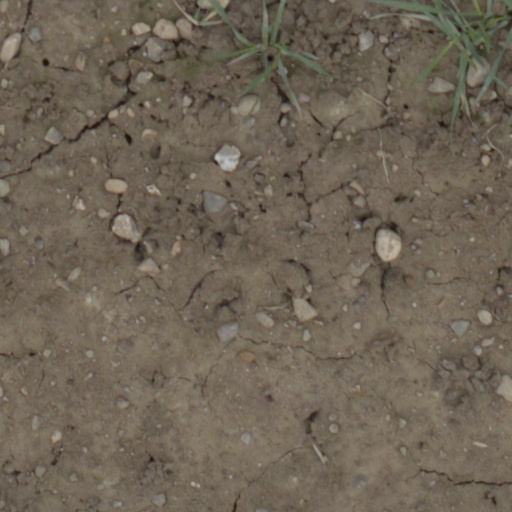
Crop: wheat